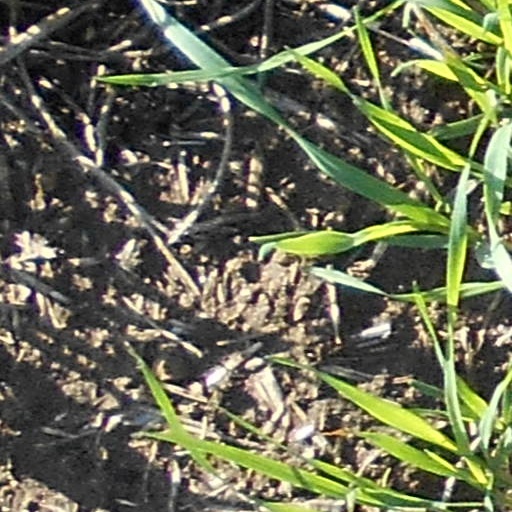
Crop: wheat